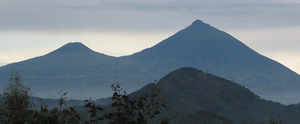
Le Gahinga, également appelé Mgahinga, est un volcan situé sur la frontière entre le Rwanda et l'Ouganda.
Le Muhavura, également appelé Muhabura ou Muhavuru, est un volcan situé sur la frontière entre le Rwanda et l'Ouganda.